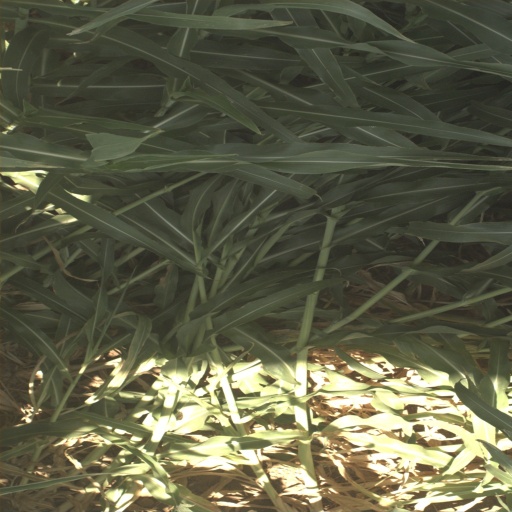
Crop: sorghum